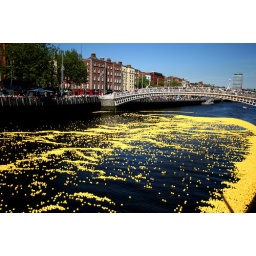
I like this shot of the ducks heading under the ha'penny bridge